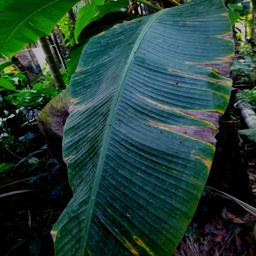
Label: JAHAJI LEAF